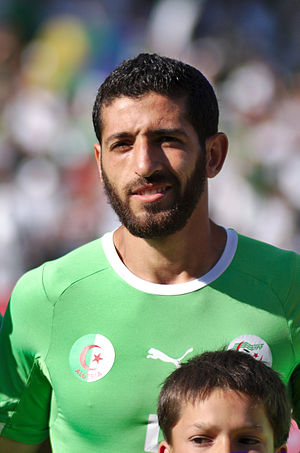
Rafik Halliche
Rafik Halliche er en algiersk forsvarsspiller, der spiller for Estoril i Portugal.